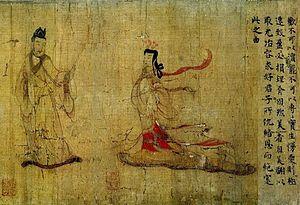
Gu Kaizhi 顾恺之 ou Kou K'ai-Tche ou Ku K'ai-Chih, surnom: Changkang 长康, nom de pinceau: Hutou, né vers 345 à Wuxi est mort vers 406 : l'un des peintres chinois les plus célèbres et l'artiste majeur de l'art chinois au IVᵉ siècle. Connu pour ses portraits réalistes, il est considéré comme le premier grand peintre sur rouleau, alors qu'auparavant les grands peintres exécutaient des peintures murales essentiellement. Il vécut sous la dynastie des Jin orientaux, au Sud de la Chine. Peintre et poète, il est aussi l'auteur d'un des premiers traités sur la peinture, les Notes sur la peinture du mont de la Terrasse des nuages, qu'on lie à la naissance de la peinture de paysage.
La dynastie Jin, divisée en Jin occidentaux ou Jin de l'Ouest ou Xi Jin et Jin orientaux ou Jin de l'Est ou Dong Jin, succède au Royaume de Wei de la période des Trois royaumes de Chine et compte en tout 15 empereurs. Ses capitales sont Luoyang puis Jiankang, avec un bref intermède à Chang'an. Les Seize Royaumes occupent le Nord de la Chine durant la période des Jin orientaux. Ces derniers finissent par être évincés en 420 par la dynastie Liu-Song ou Song du Sud, événement qui marque le début de la période des dynasties du Nord et du Sud.